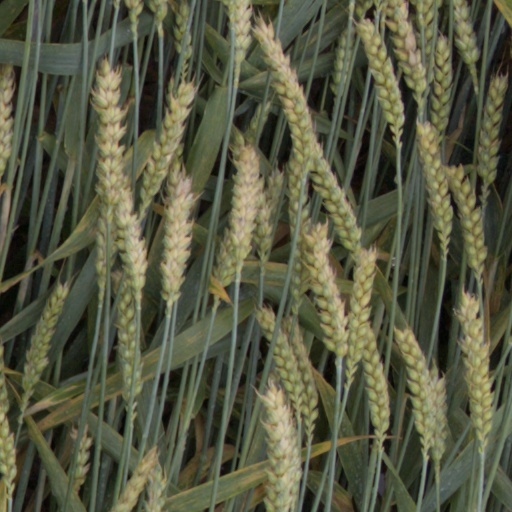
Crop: wheat